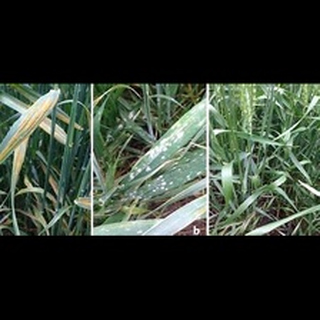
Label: wheat_tan_spot